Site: brandenburg
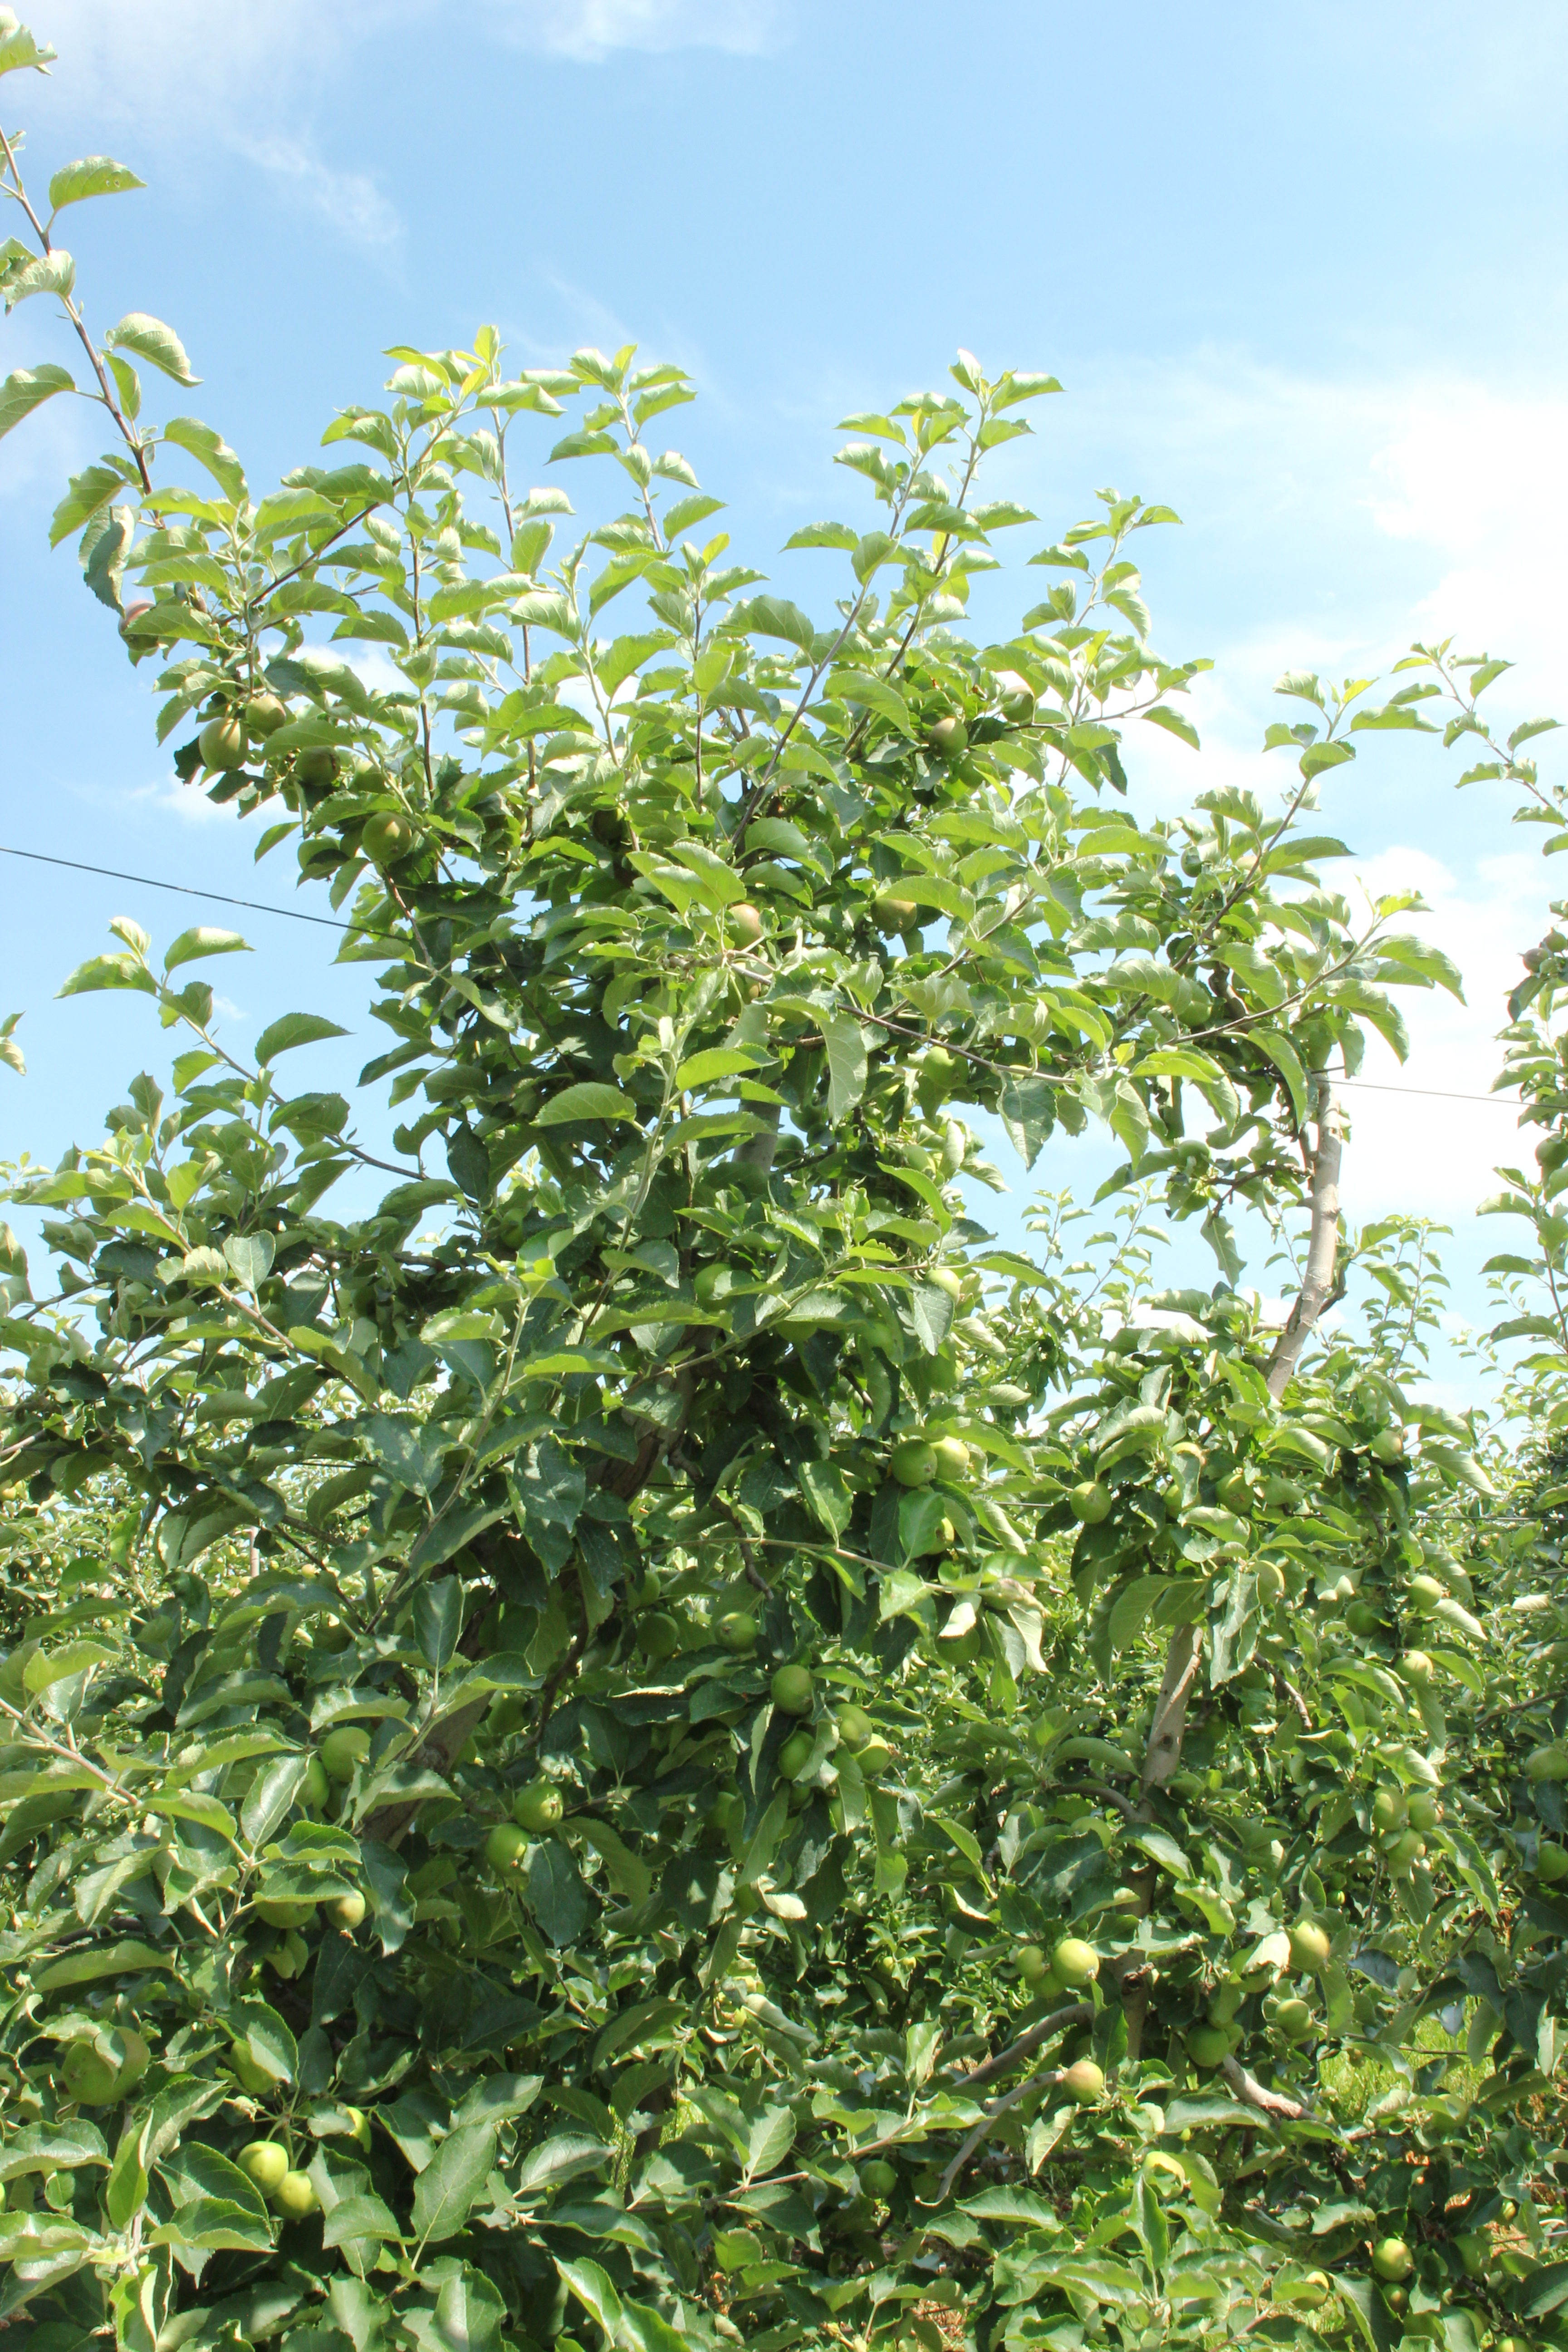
Growth stage (BBCH 74): Development of fruit